Henry Chesbrough

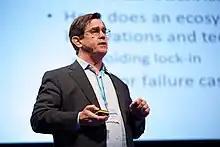

Henry William Chesbrough (born 1956) is an American organizational theorist, adjunct professor and the faculty director of the Garwood Center for Corporate Innovation at the Haas School of Business at the University of California, Berkeley and Maire Tecnimont Chair of Open Innovation at Luiss. He is known for coining the term open innovation.